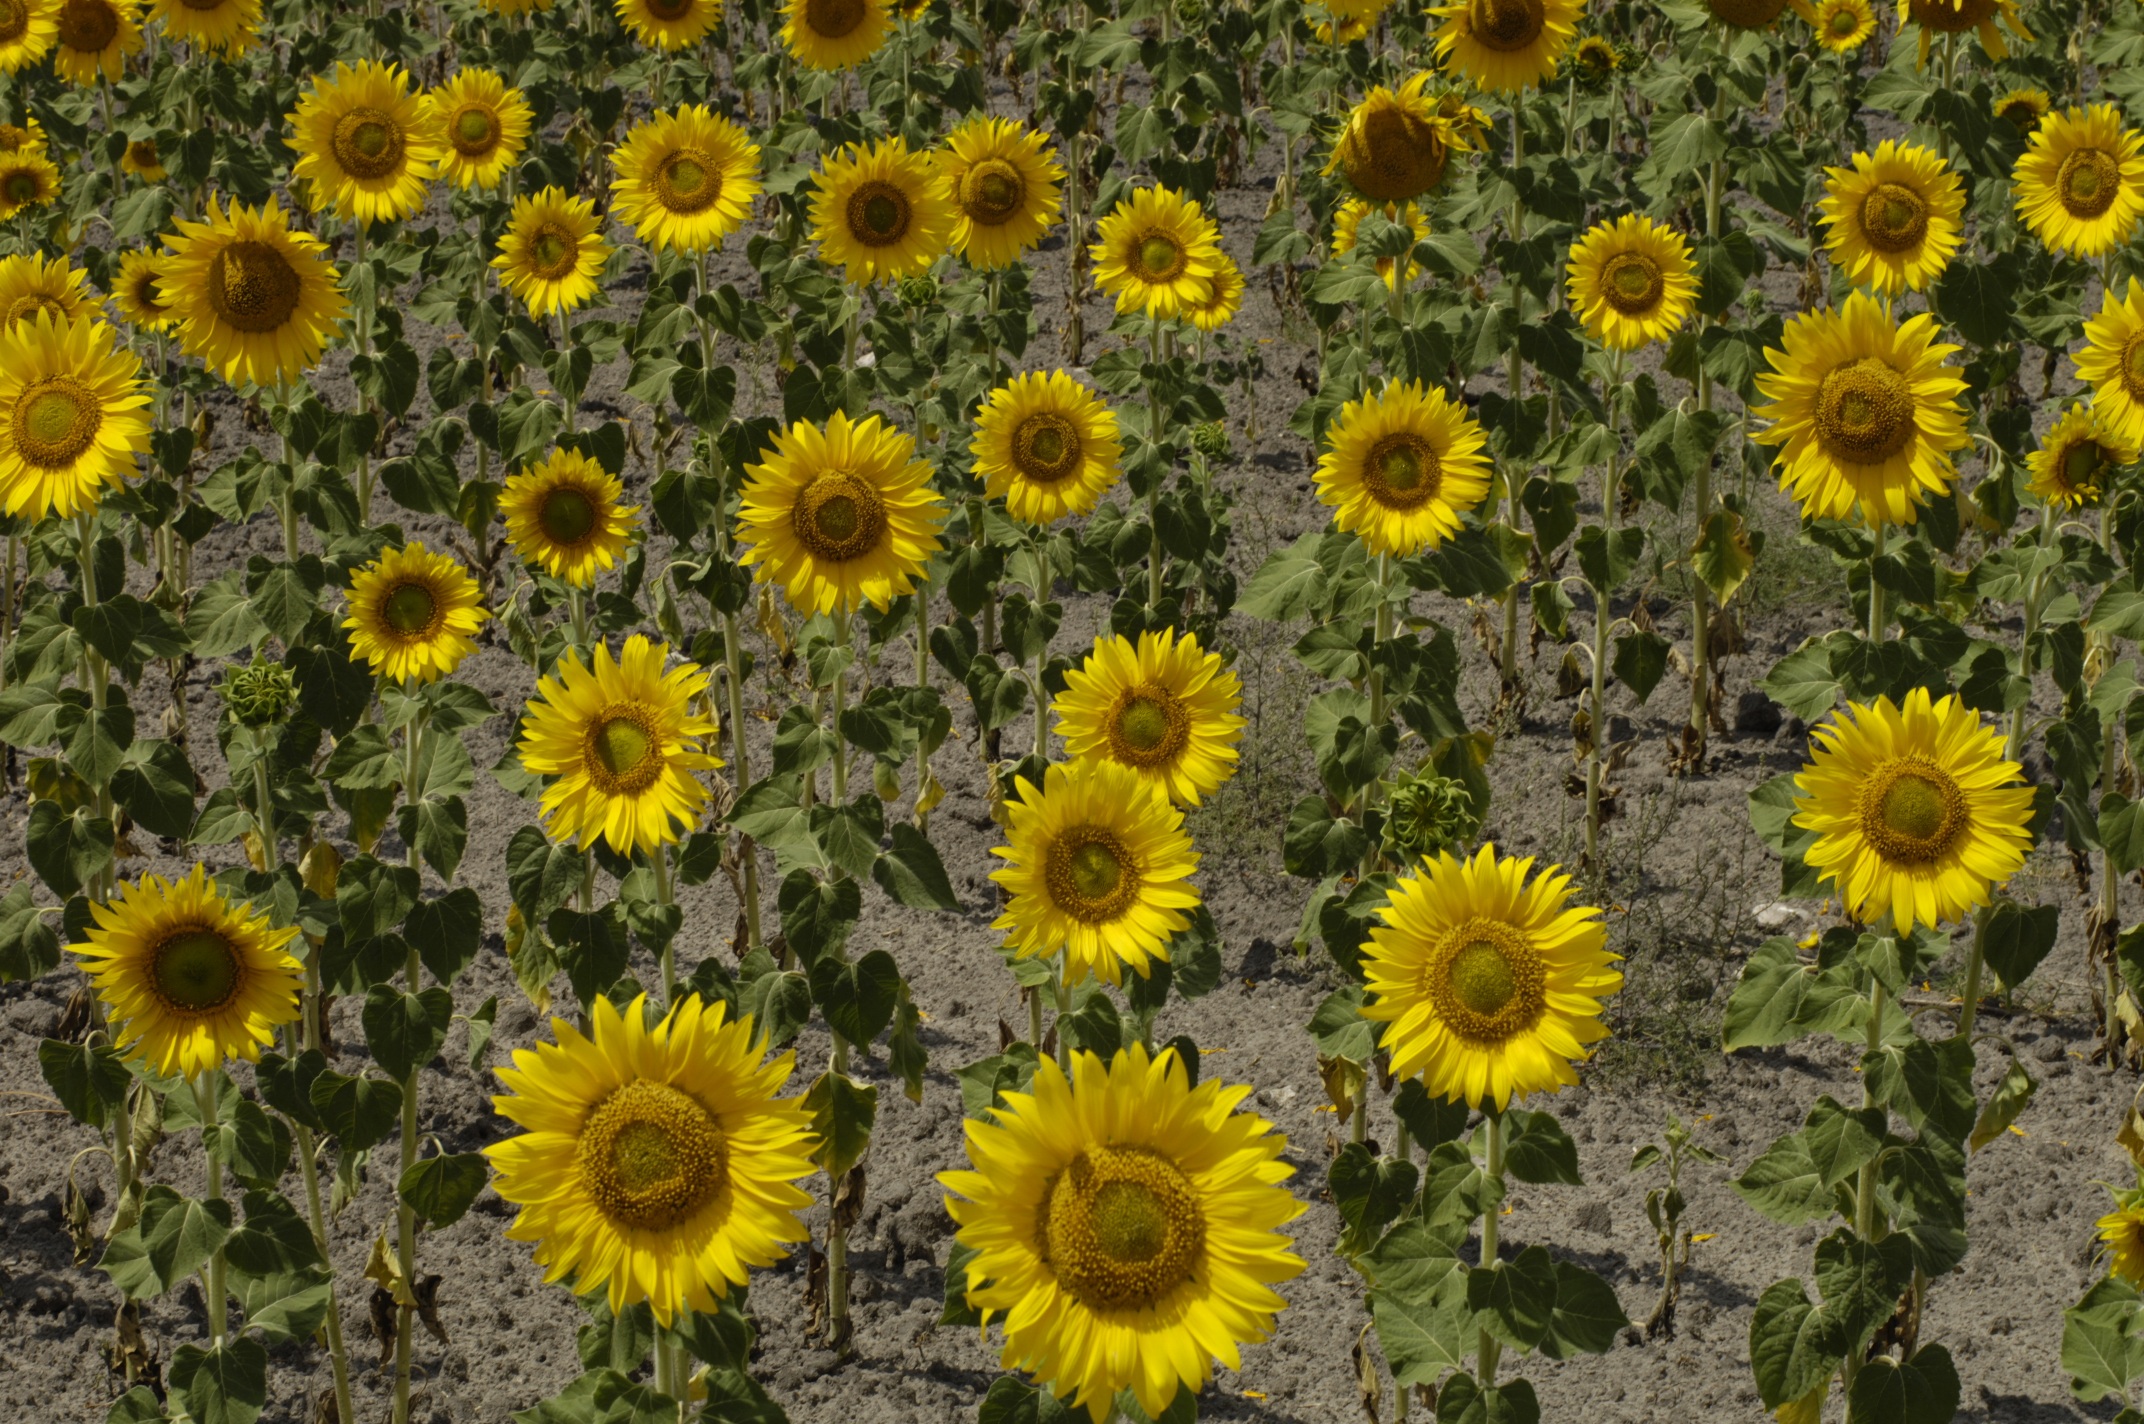
nature, plant, sun, field, flower, herb, botany, flora, sunflower, plants, yellow flower, flowering plant, daisy family, sunflower seed, annual plant, land plant